Van Vlissingen en Dudok van Heel

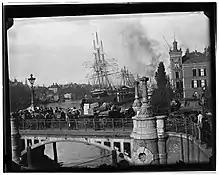
Kattenburgerbrug in 1890

Van Vlissingen & Dudok van Heel also made iron bridges. When it had incorporated the rolling mill in the late 1860s, its failure to win the tender for the railway bridge at Culemborg was a big setback.